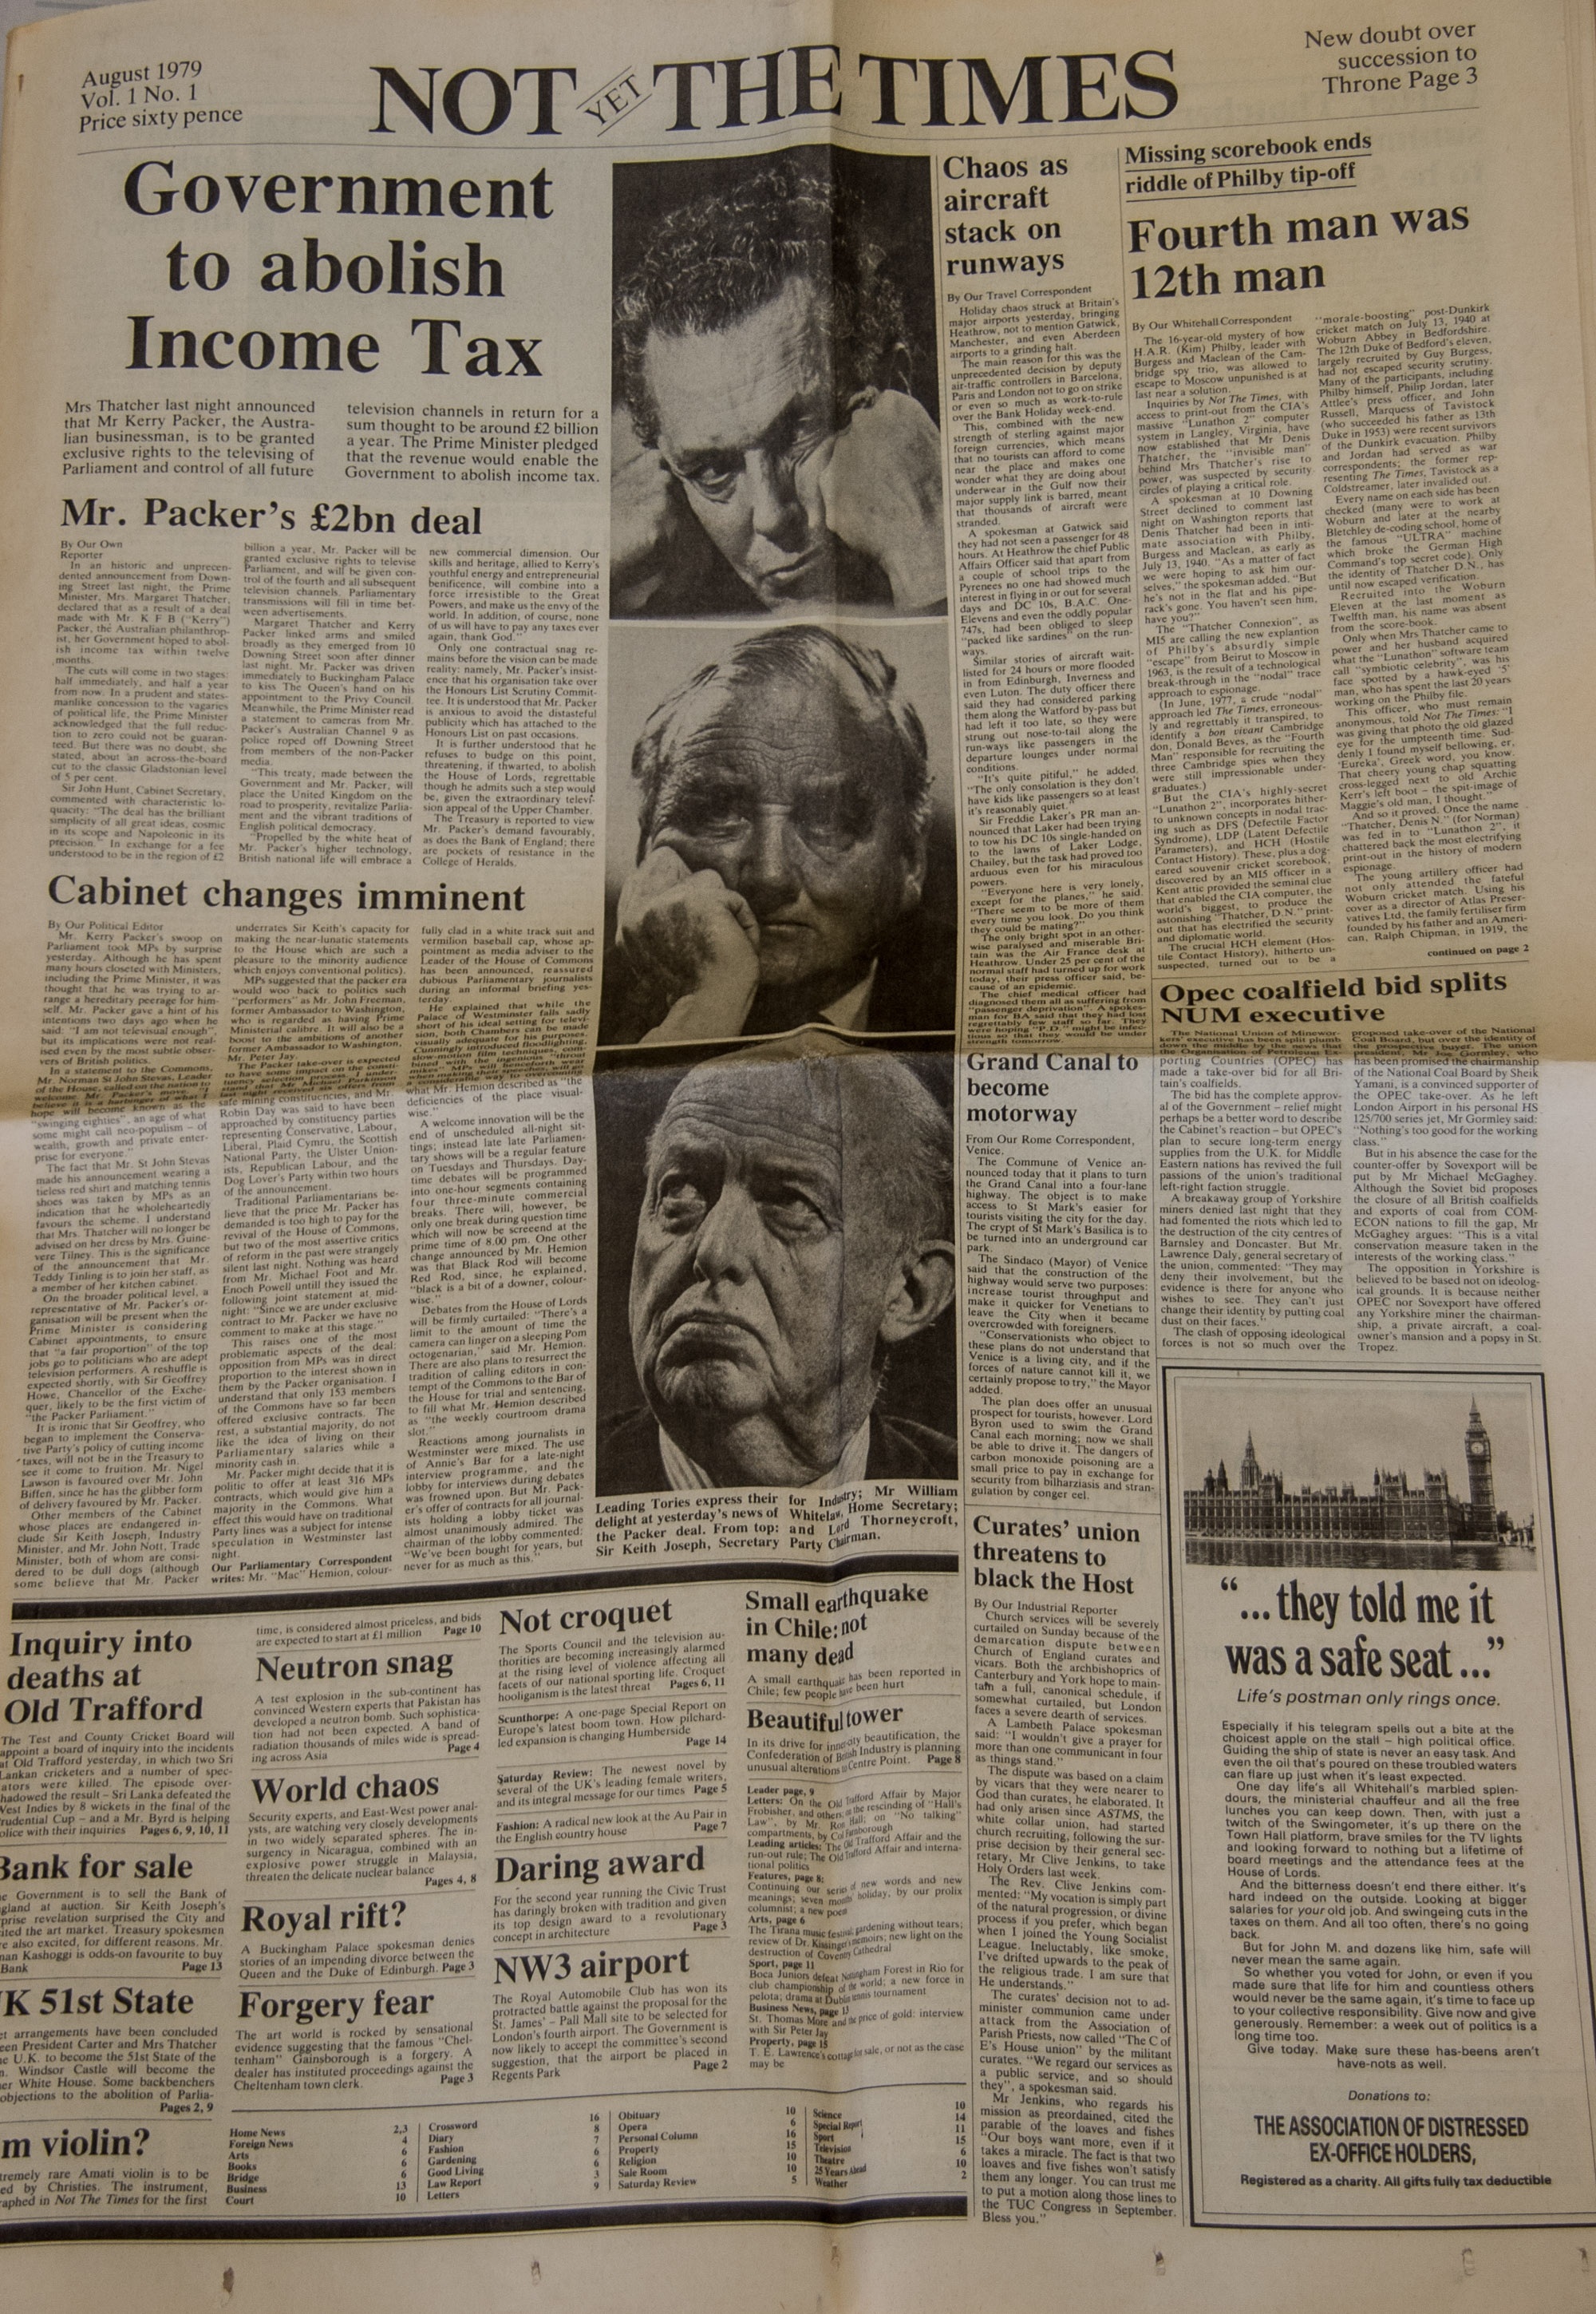
newspaper, print, paper, page, photos, sketch, design, text, funny, amusing, poster, front, document, journalism, joke, spoof